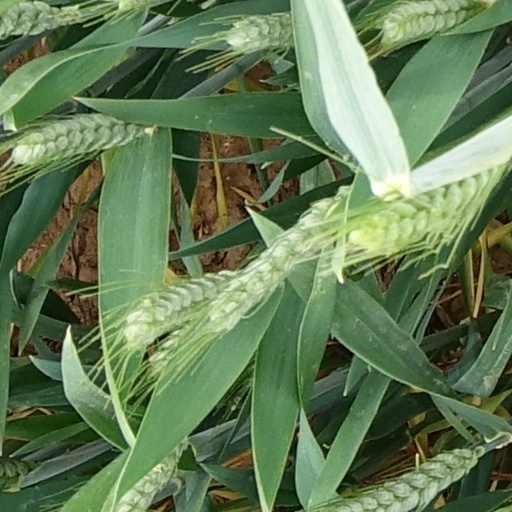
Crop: wheat